Legion National Youth Track and Field Championships

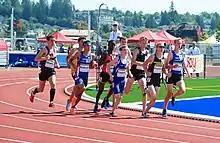
Male runners at the Legion National youth Track and Field Championships in 2013.

The Royal Canadian Legion has been involved in youth athletics since the 1950s. In 1977 the first Legion National Youth Track and Field Championships were held at Oromocto, New Brunswick. In 2010 the Championships were designated as the national youth championships by Athletics Canada.